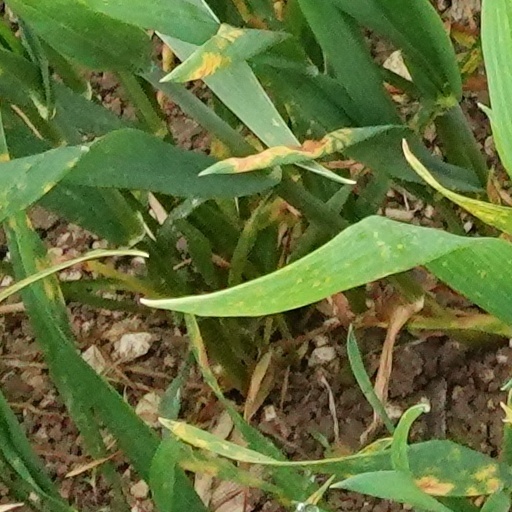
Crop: wheat